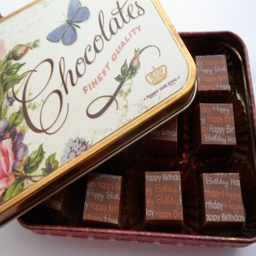
chocolates in a vintage tin